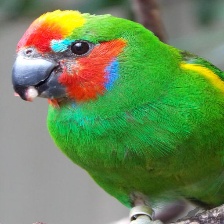
Species: DOUBLE EYED FIG PARROT
Scientific name: CYCLOPSITTA DIOPHTHALMA